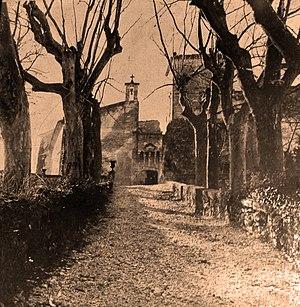
Chateau du Domaine La Canorgue, à Bonnieux, Vaucluse, France
Le luberon est un vin d'appellation d'origine protégée produit par une partie du vignoble de la vallée du Rhône. Son ancien nom était le côtes-du-luberon.
Bonnieux est une commune française, située dans le département de Vaucluse en région Provence-Alpes-Côte d'Azur. On appelle ses habitants les Bonnieulais.